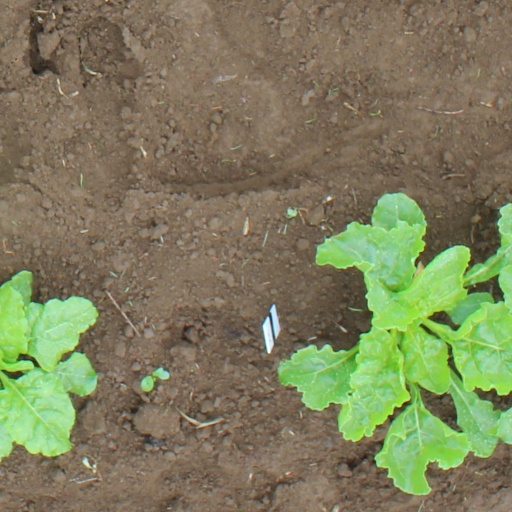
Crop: sugar beet